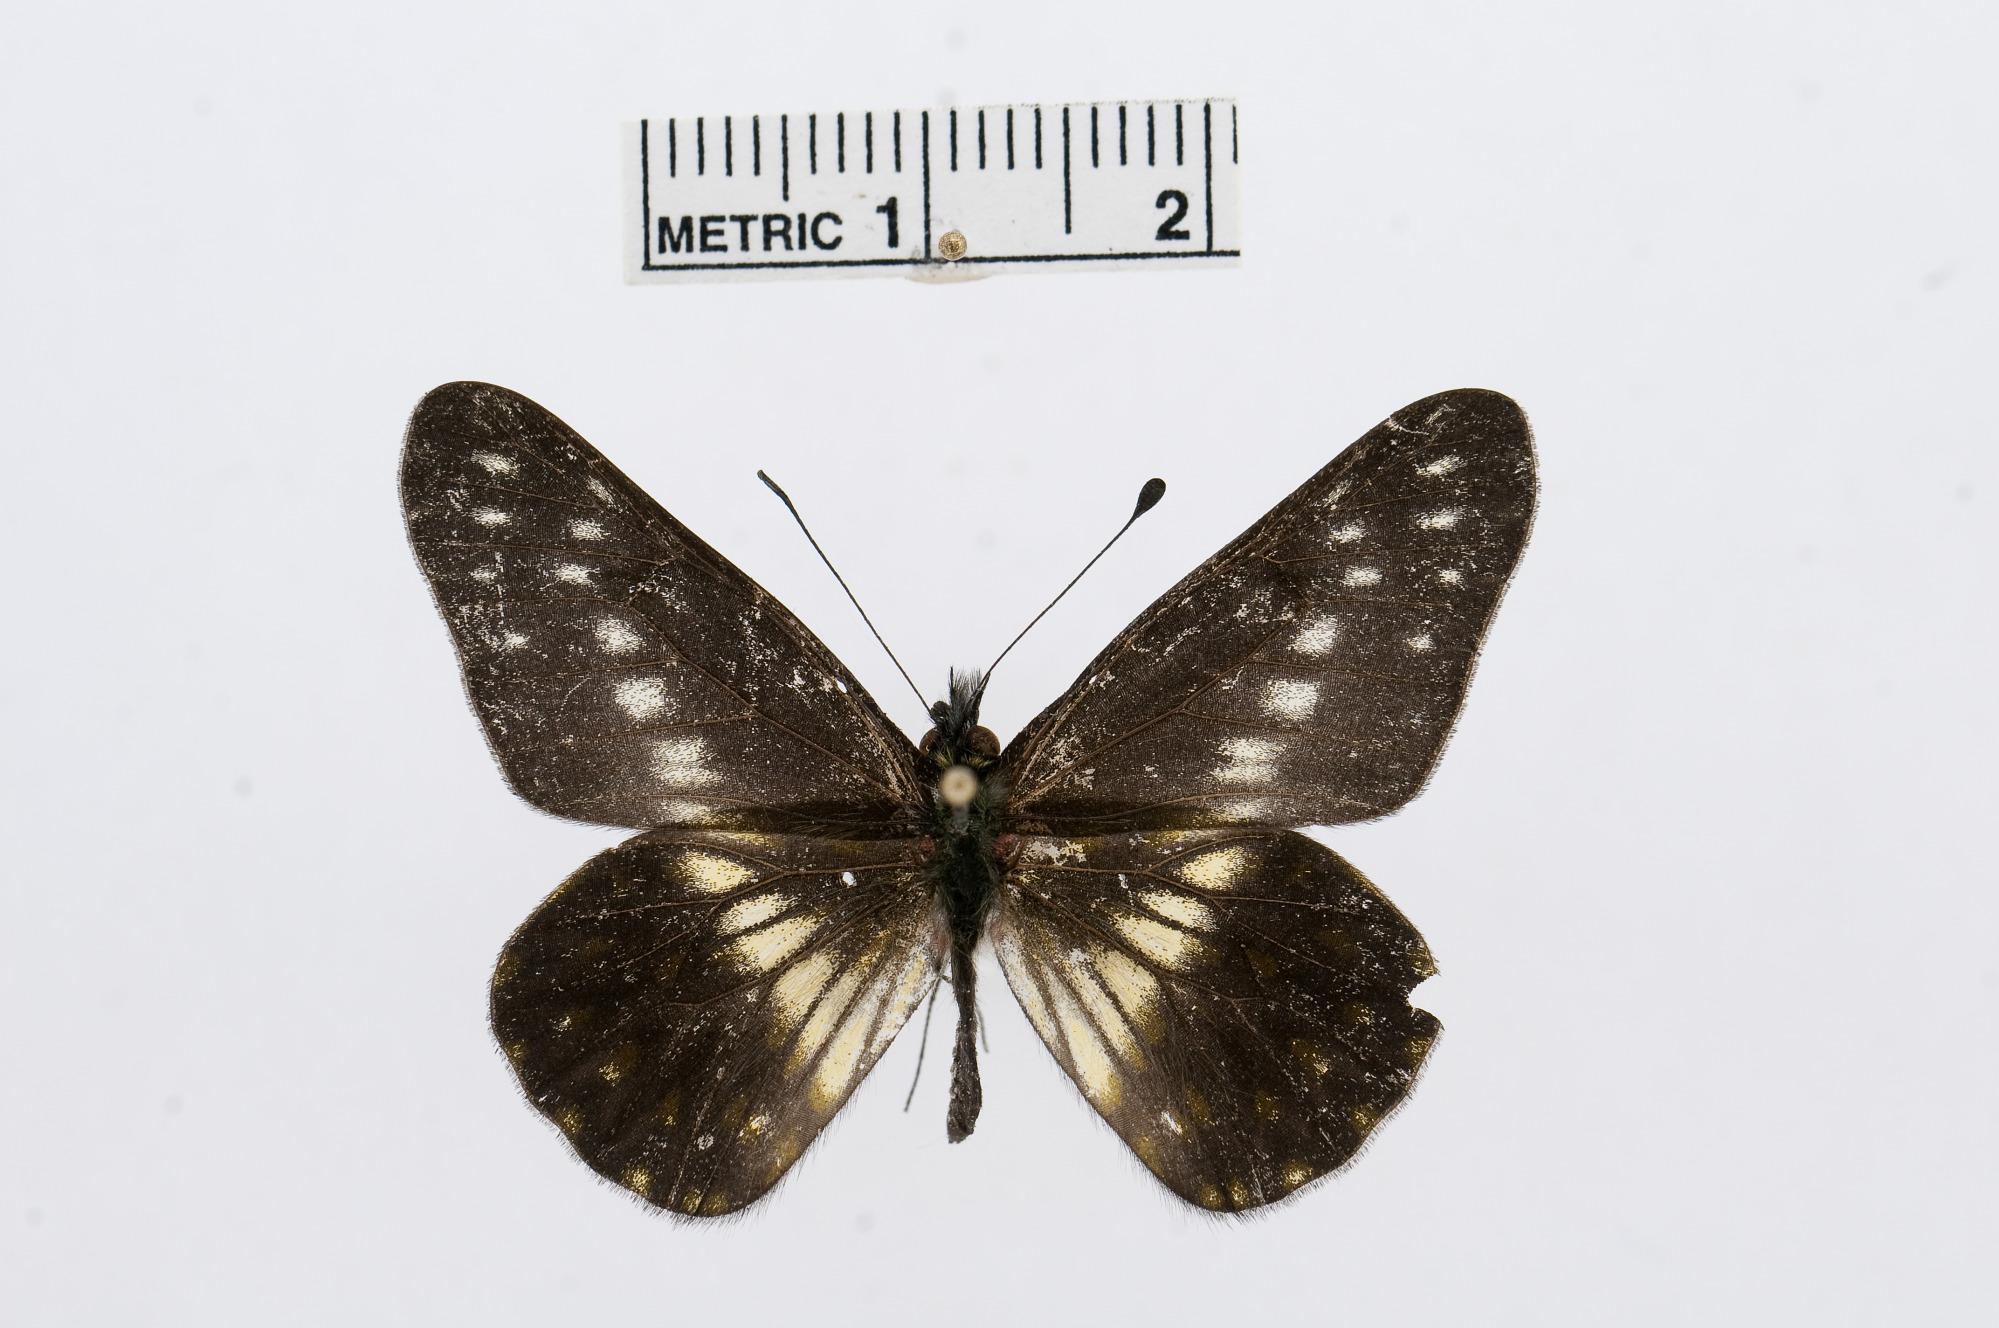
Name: Catasticta huebneri
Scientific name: Catasticta huebneri
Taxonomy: Animalia, Arthropoda, Hexapoda, Insecta, Lepidoptera, Pieridae, Pierinae